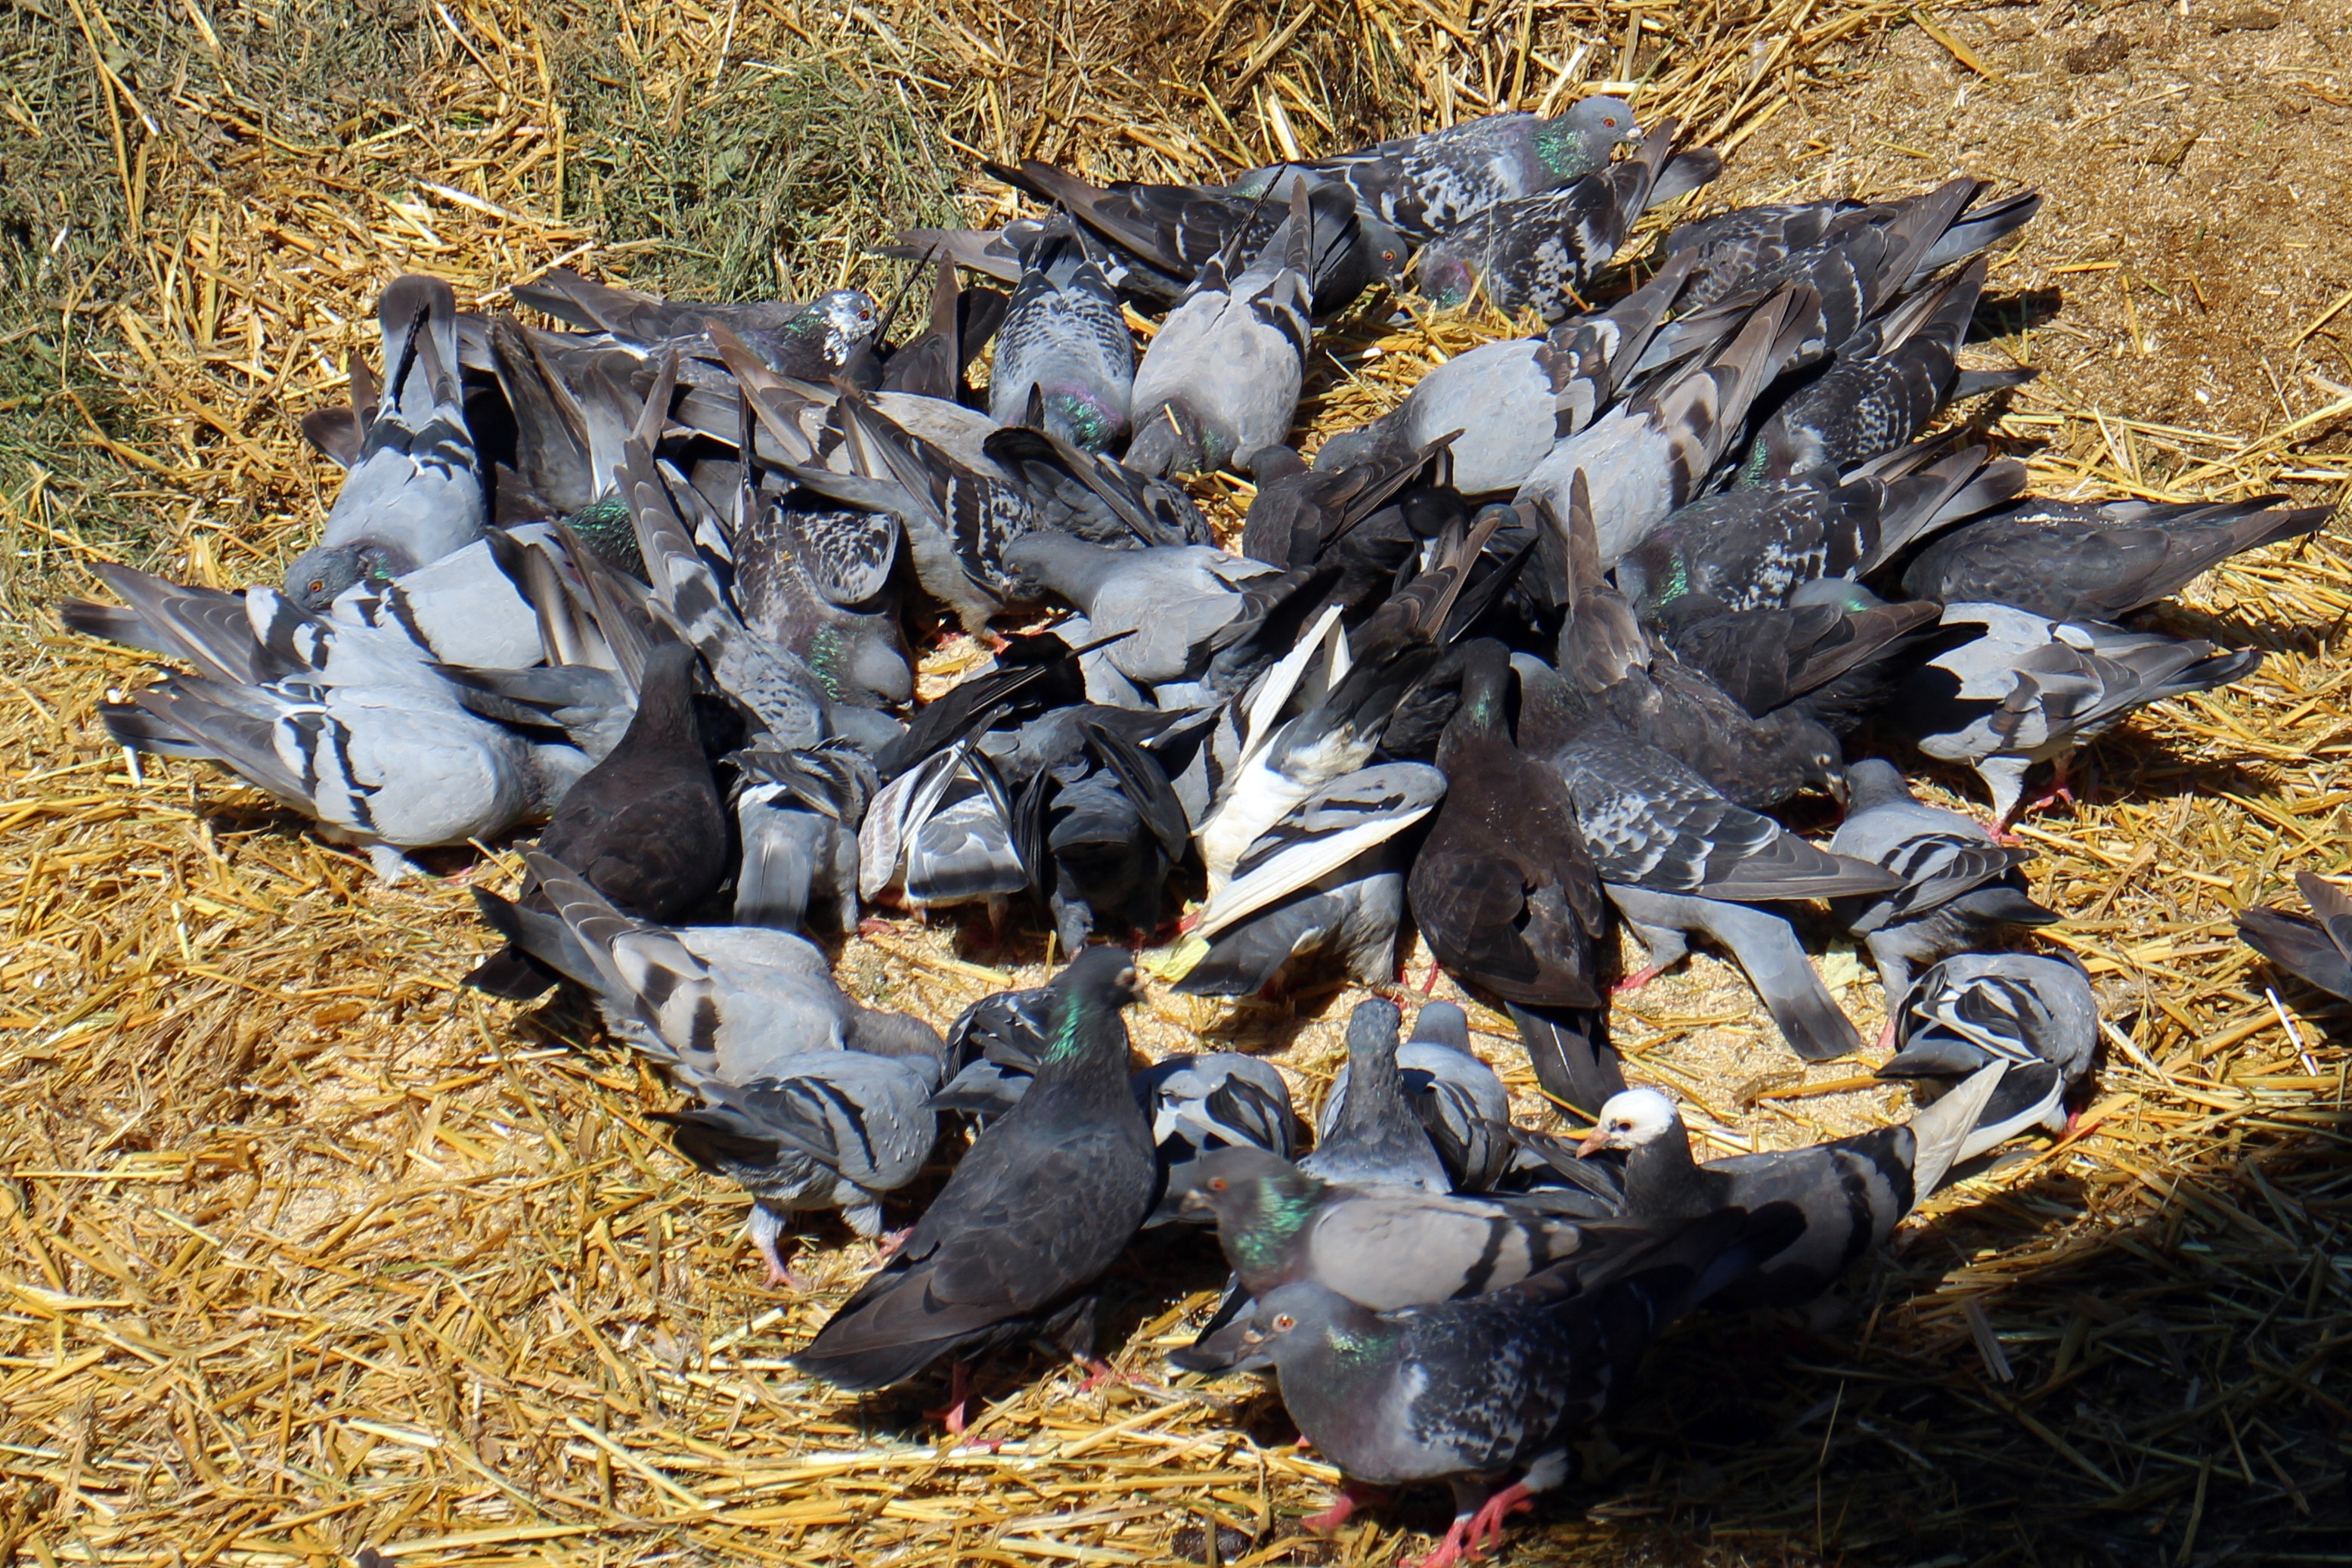
bird, wildlife, eagle, feather, plumage, poultry, bird of prey, birds, eating, pigeons, water bird, spring dress, swarm